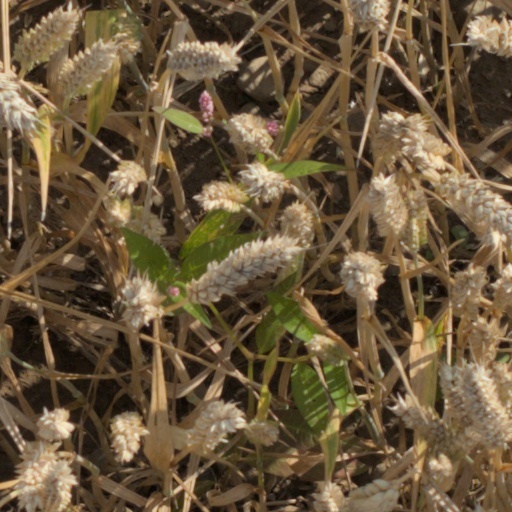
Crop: wheat